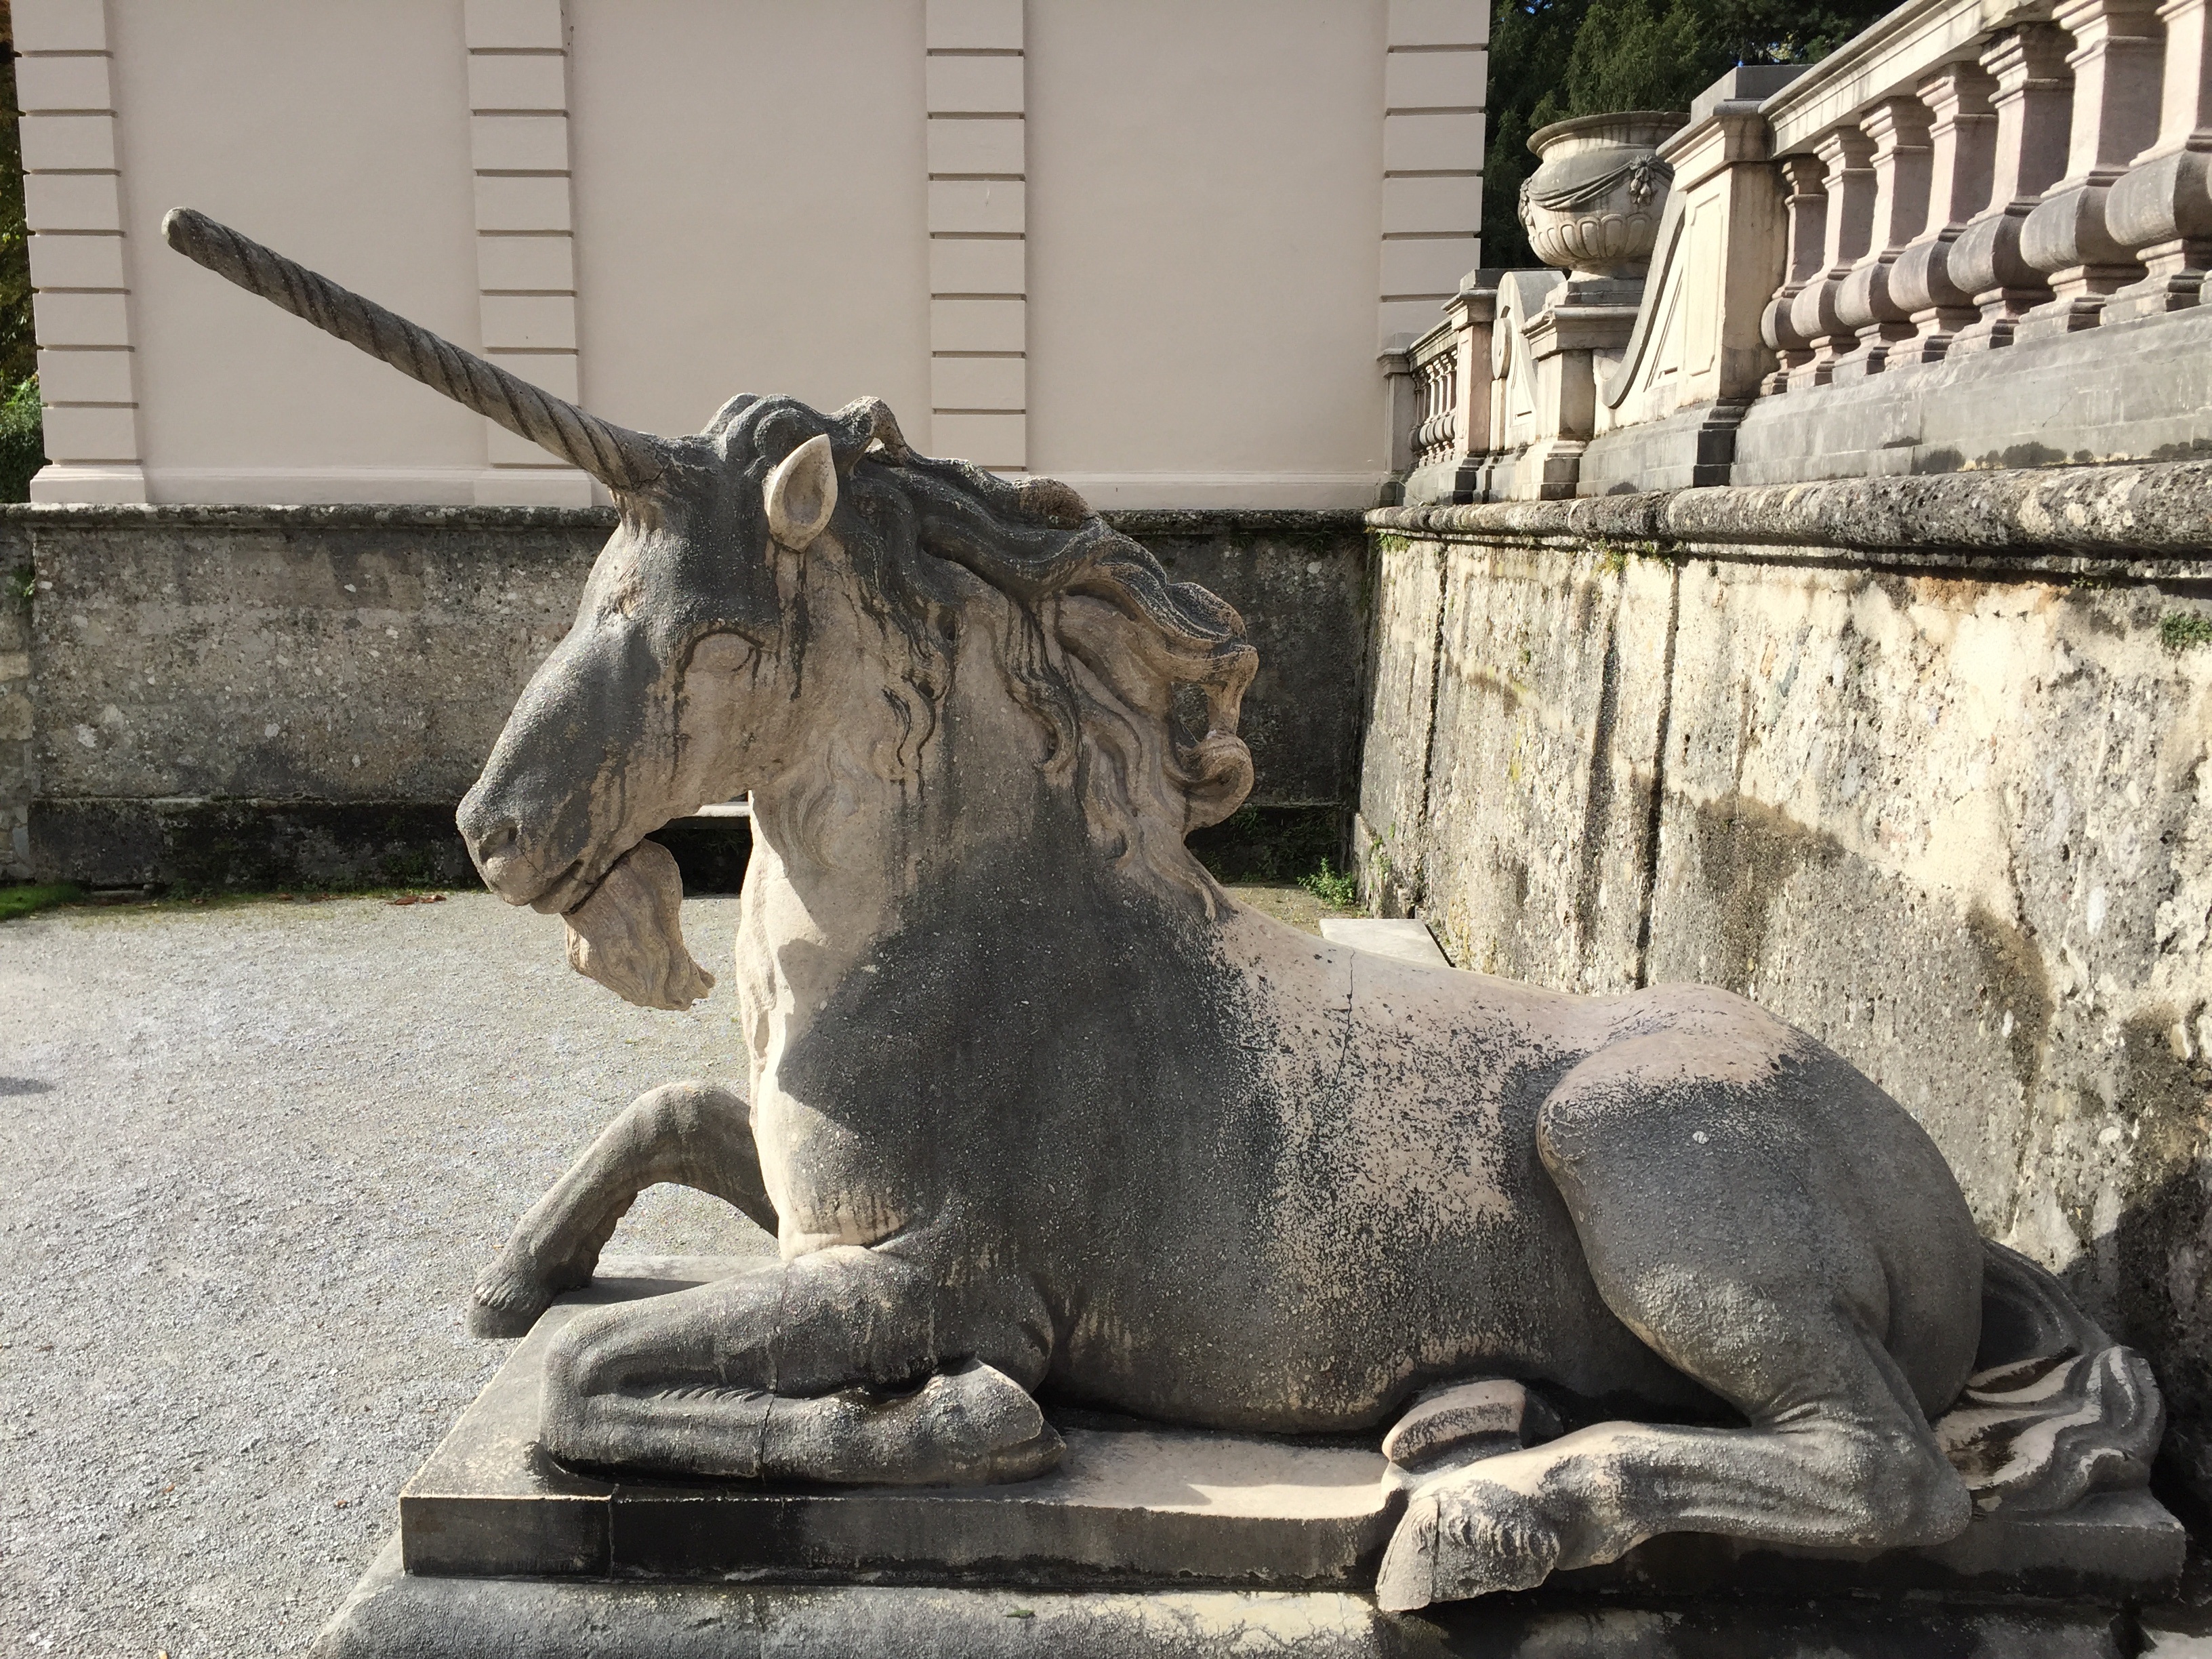
monument, statue, zoo, austria, gargoyle, sculpture, art, temple, carving, unicorn, salzburg, stone figure, mythical creatures, ancient history, horse like mammal